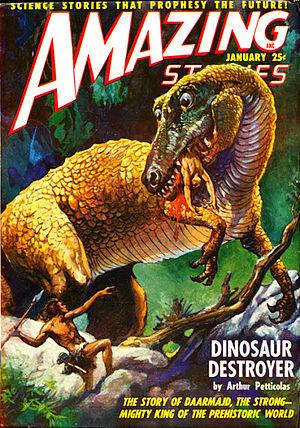
L'expression « homme des cavernes » est employée improprement dans le langage courant ou par le grand public pour désigner le personnage type de l'homme préhistorique, tels que les hommes de Néandertal ou les Homo sapiens du Paléolithique.